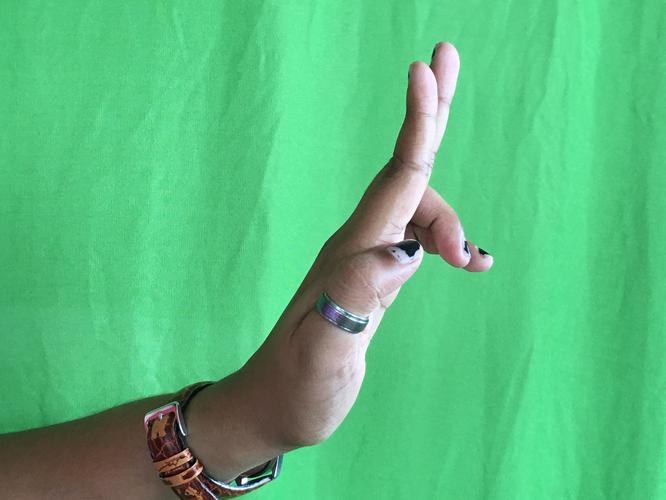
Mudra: Ardhapathaka
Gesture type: single_hand